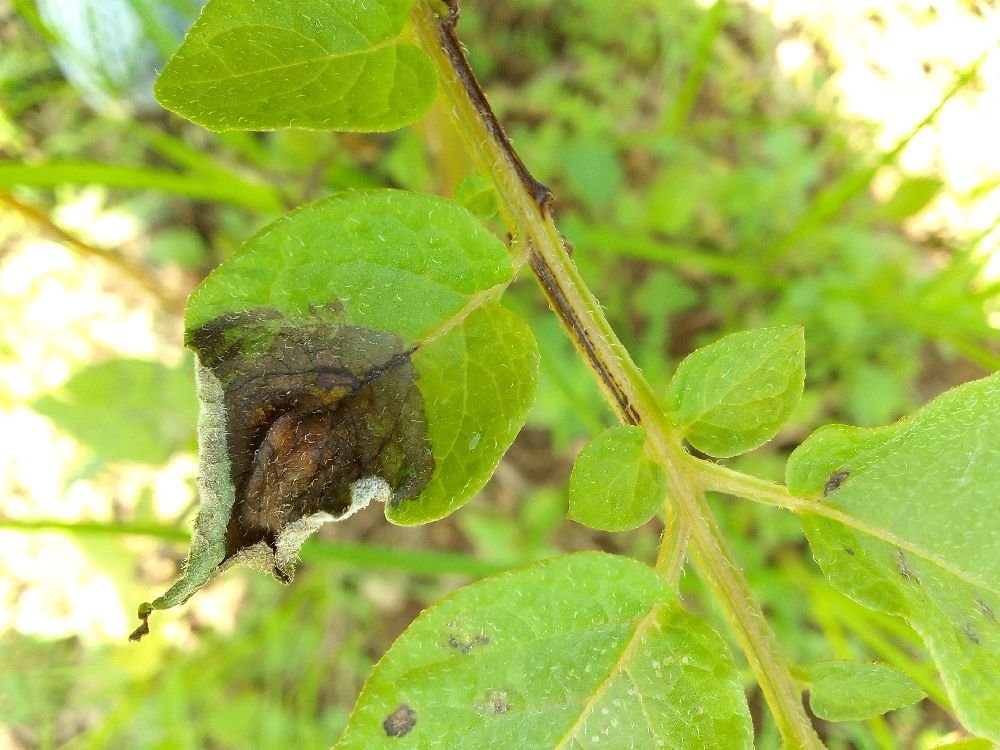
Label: Late blight